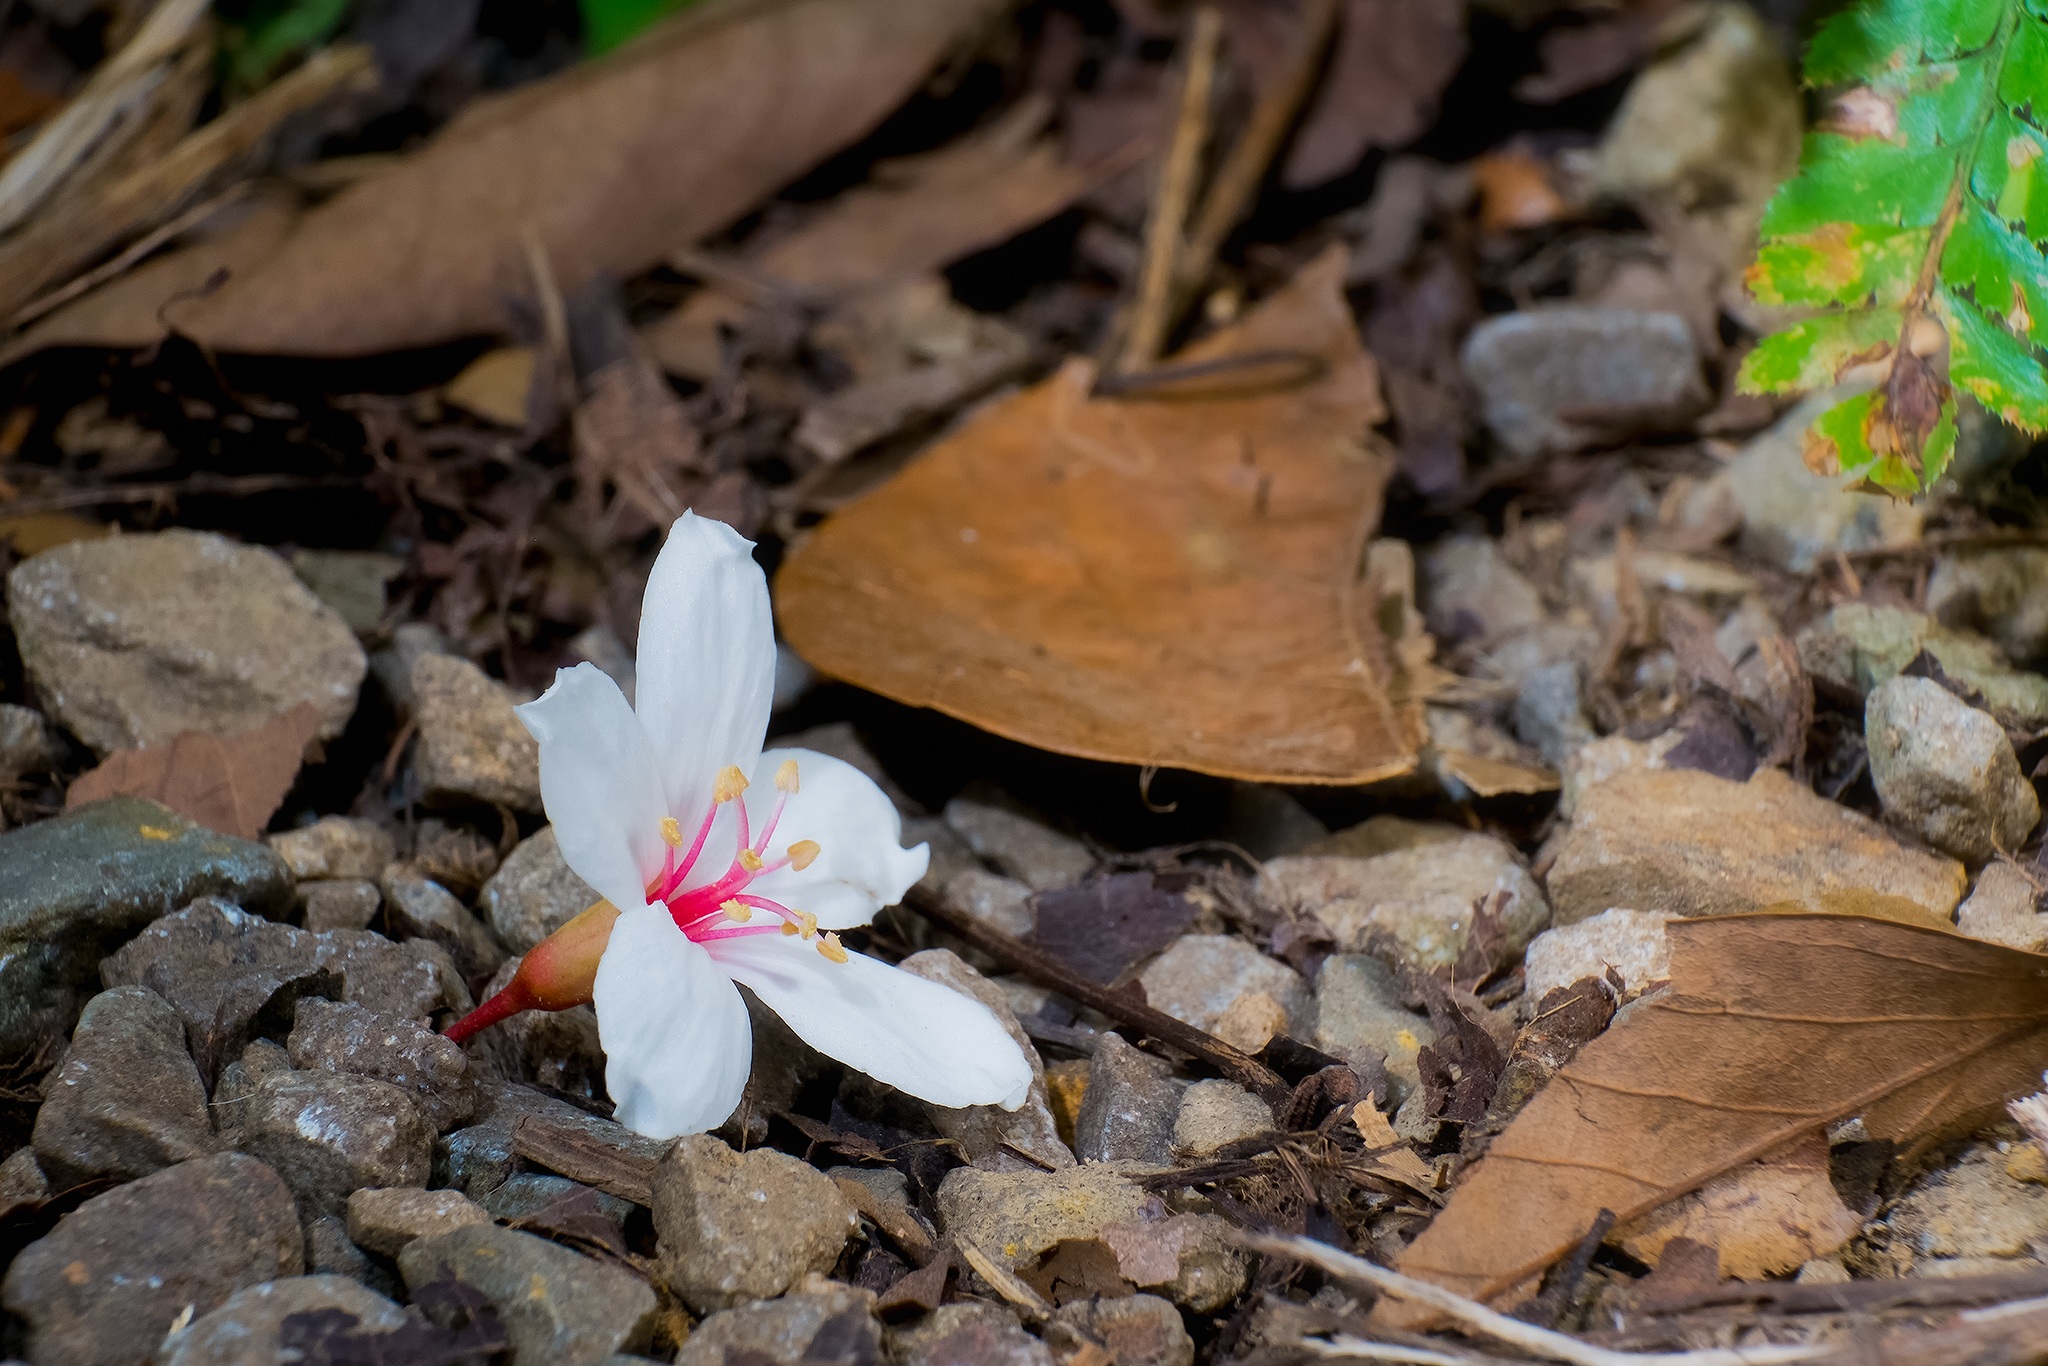
nature, plant, leaf, flower, wildlife, spring, autumn, soil, botany, flora, season, fauna, material, wildflower, close up, woodland, macro photography, land plant